Cossington railway station

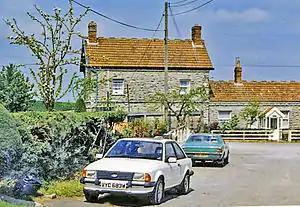
Station building (1987)

Cossington railway station was a station at Cossington on the Bridgwater branch of the Somerset and Dorset Joint Railway, built to link the line at Edington with Bridgwater.